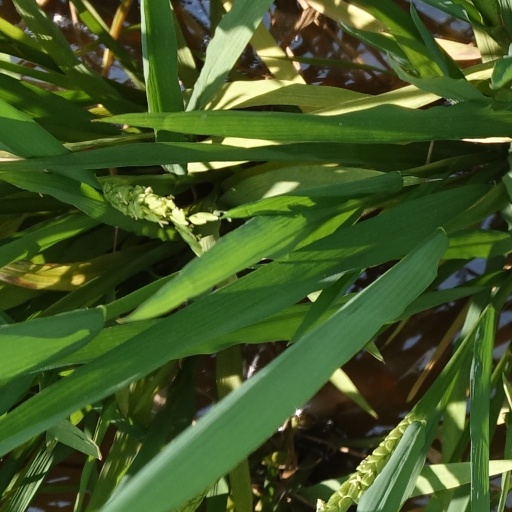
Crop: rice